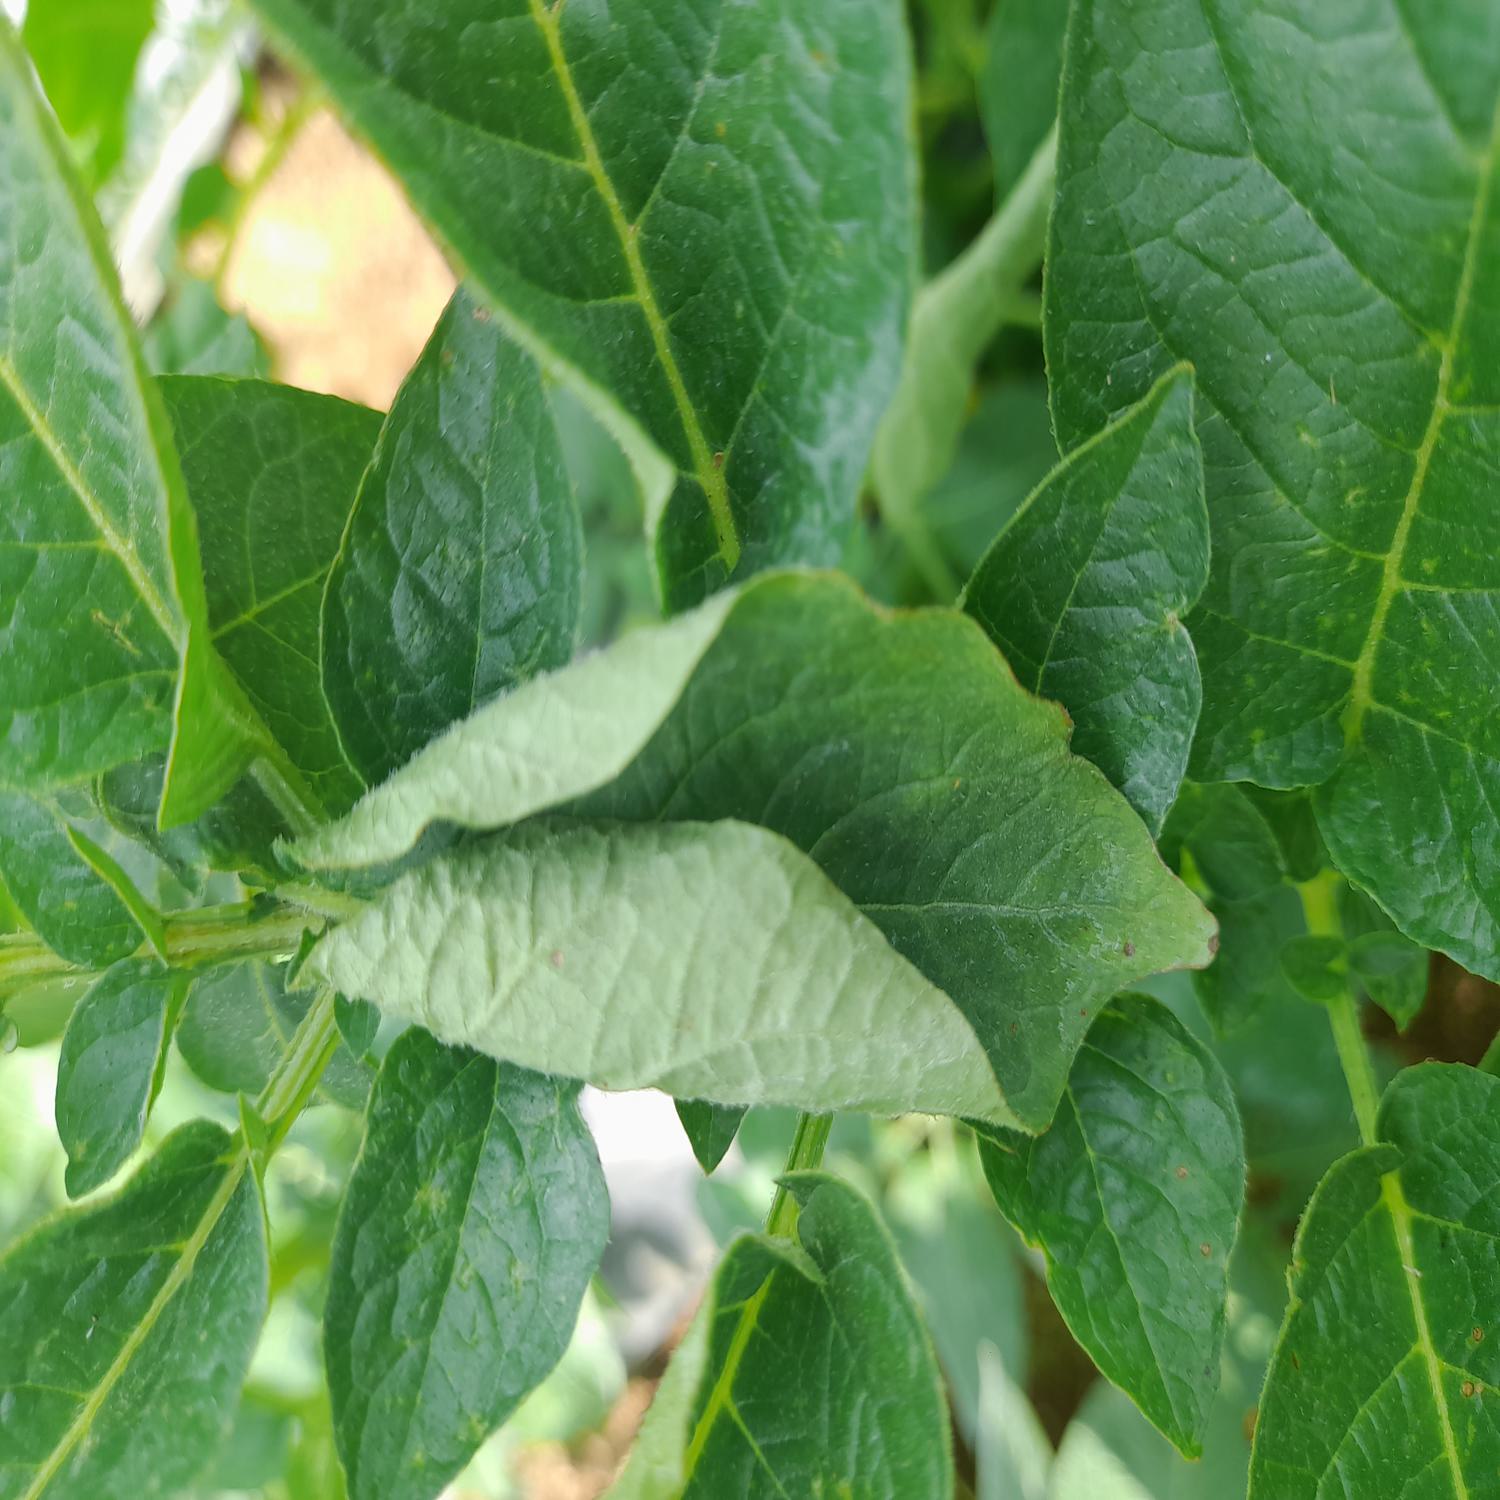
Etiqueta: Pudricion_Parda